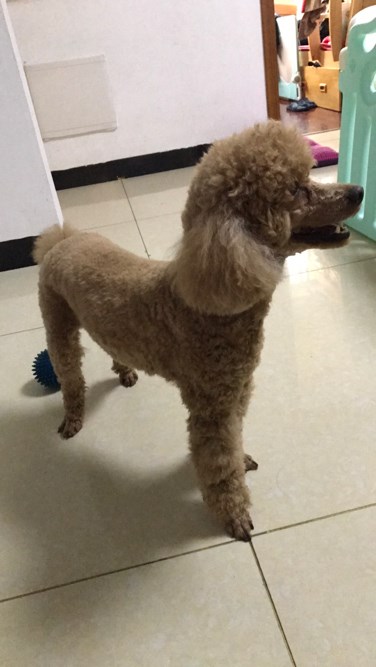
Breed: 7449-n000128-teddy